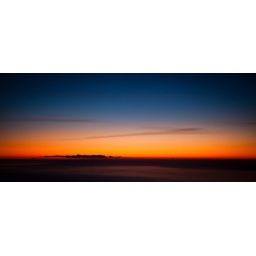
Taken above the clouds from my airplane window seat.